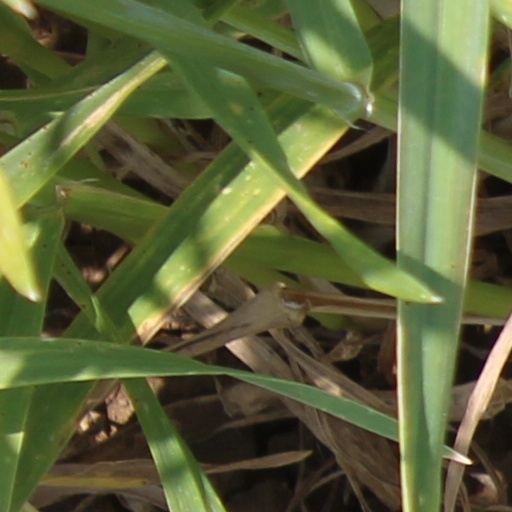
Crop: wheat